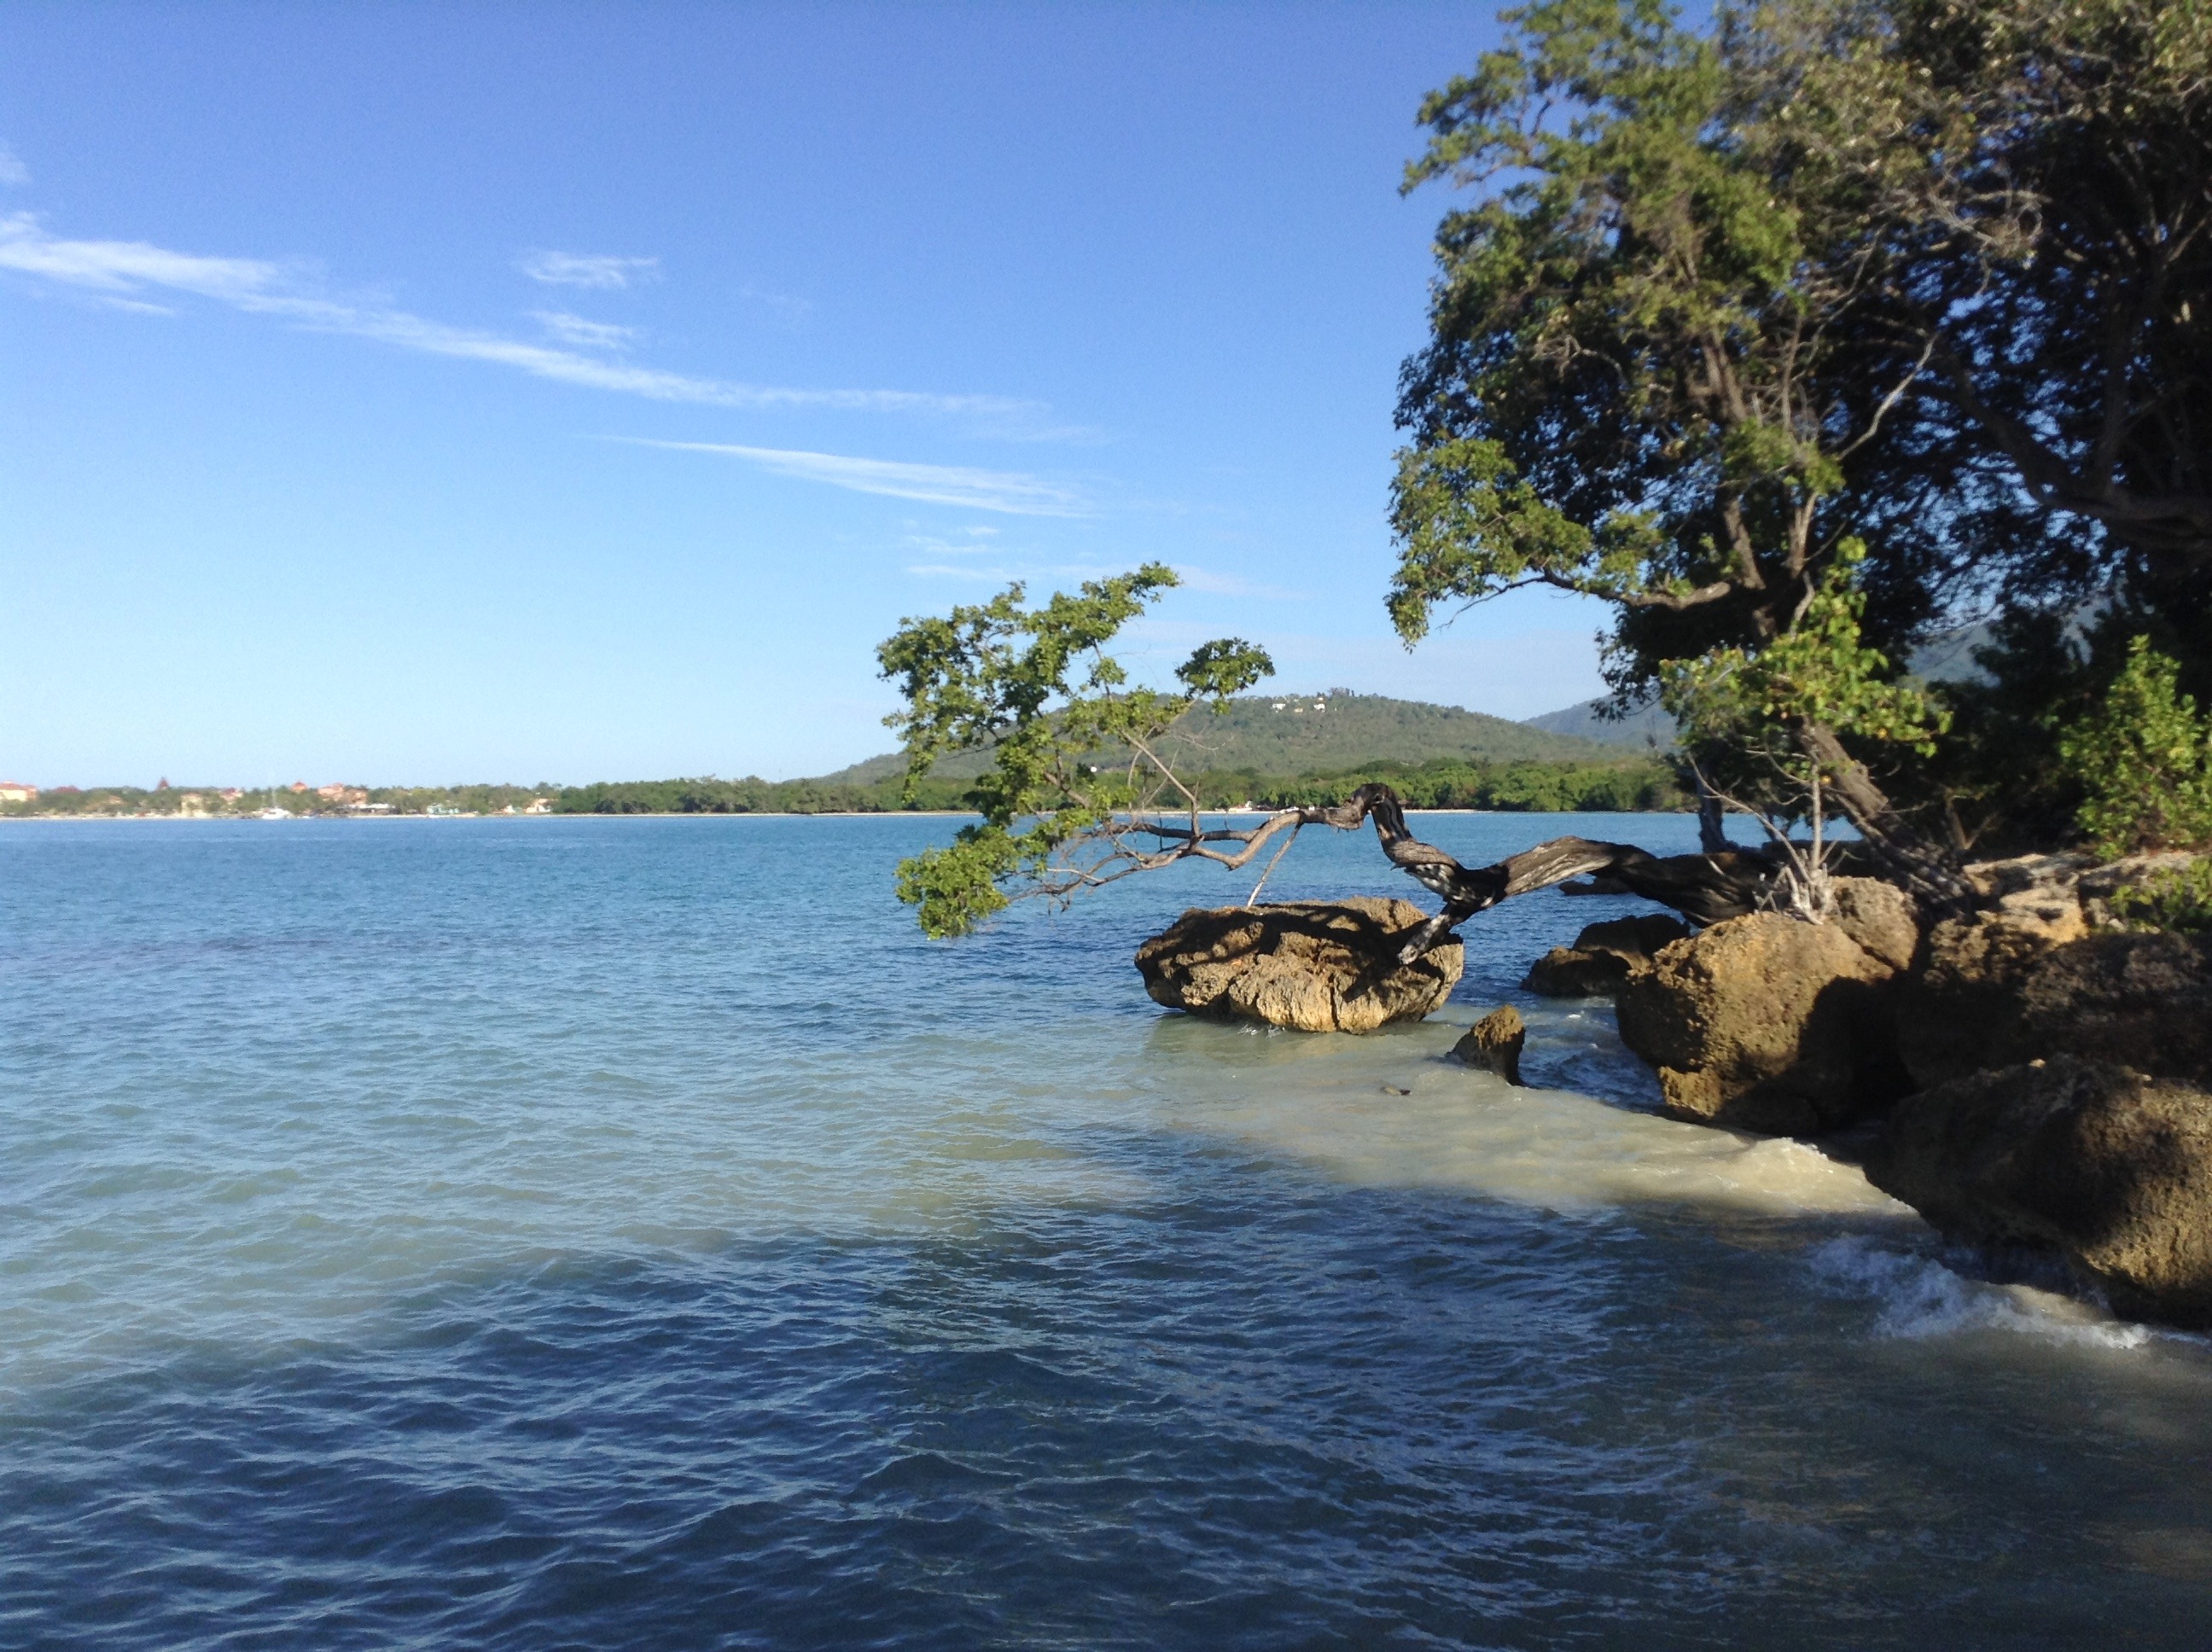
beach, landscape, sea, coast, tree, water, rock, ocean, shore, lake, river, vacation, cove, relax, bay, body of water, rocks, whitehouse, jamaica, islet, landform, geographical feature, culloden cove